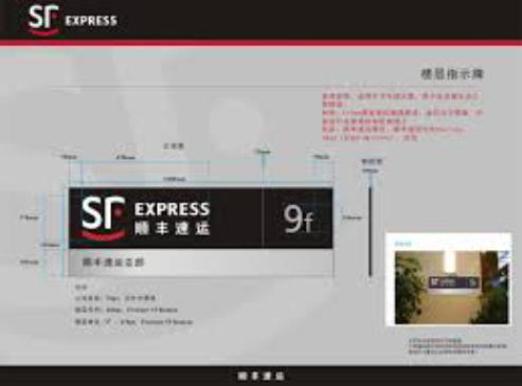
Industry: Others